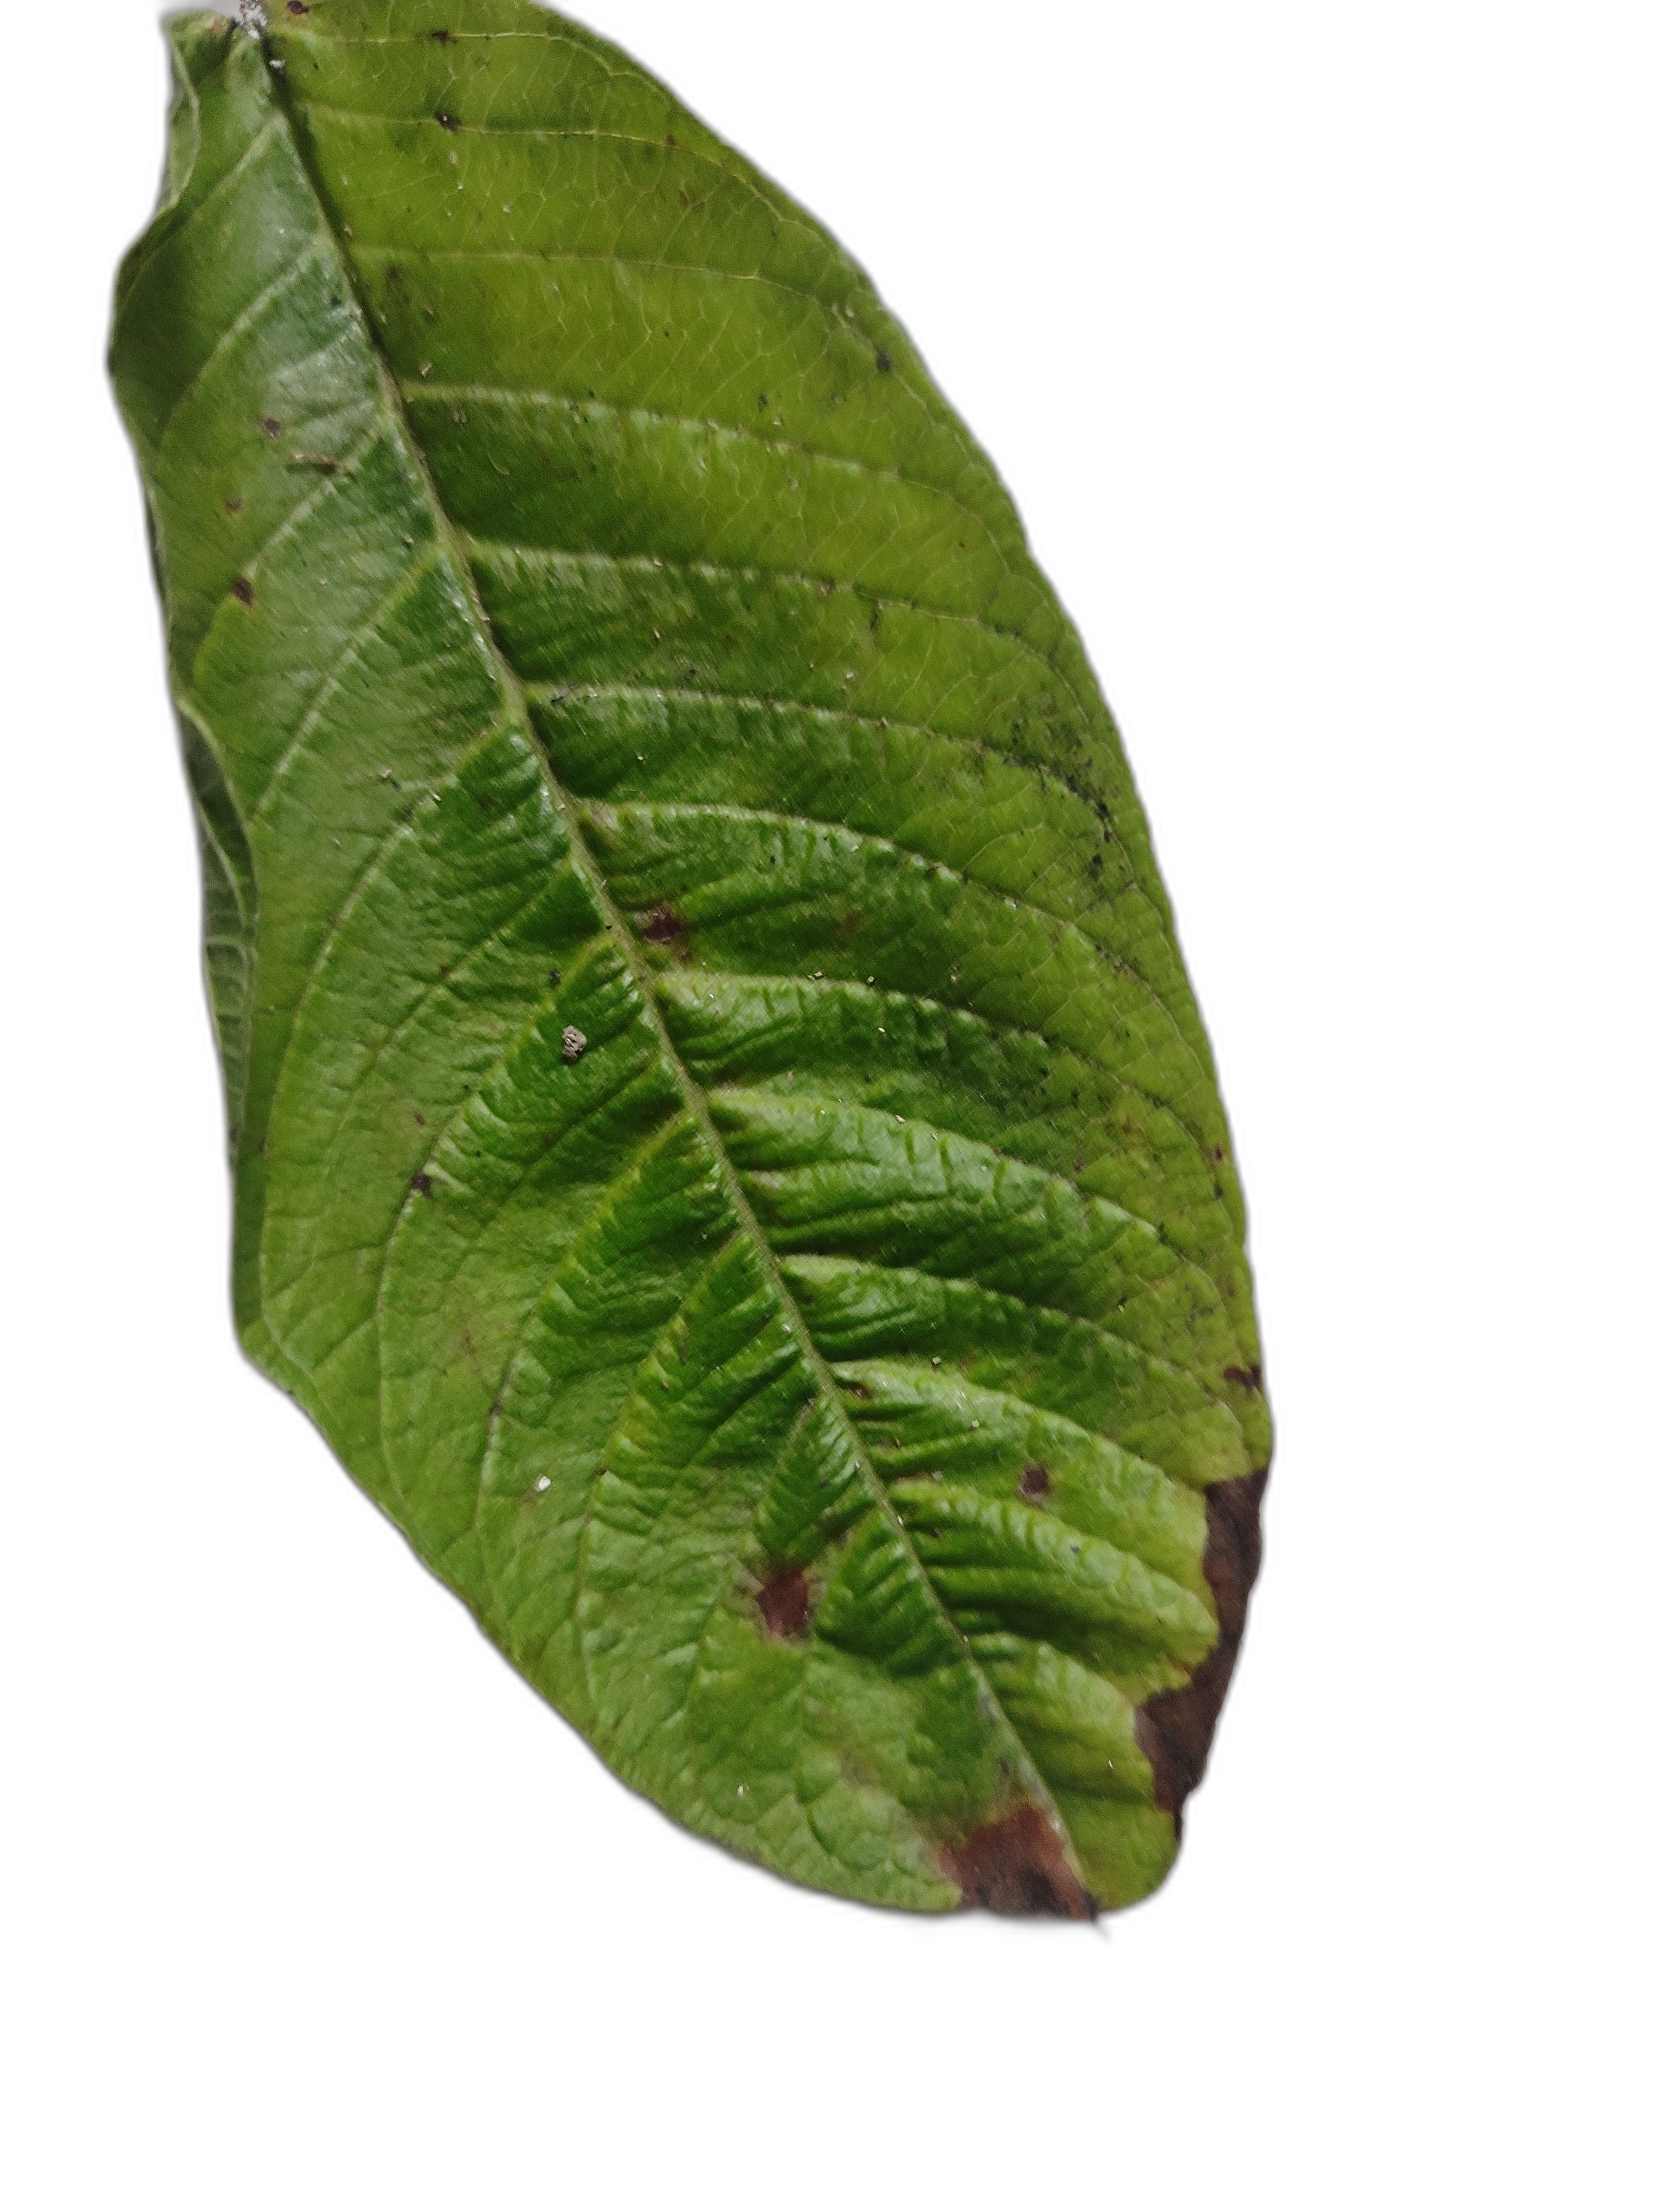
Plant part: leaf
Disease: Canker